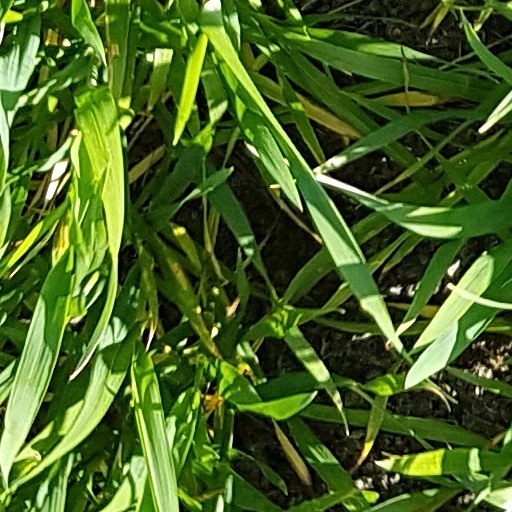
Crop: wheat